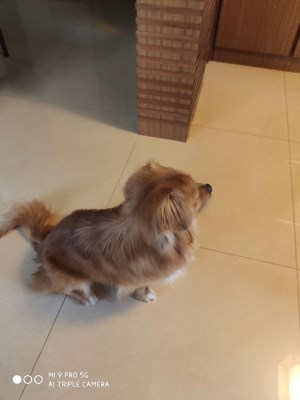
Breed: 3336-n000121-chinese_rural_dog